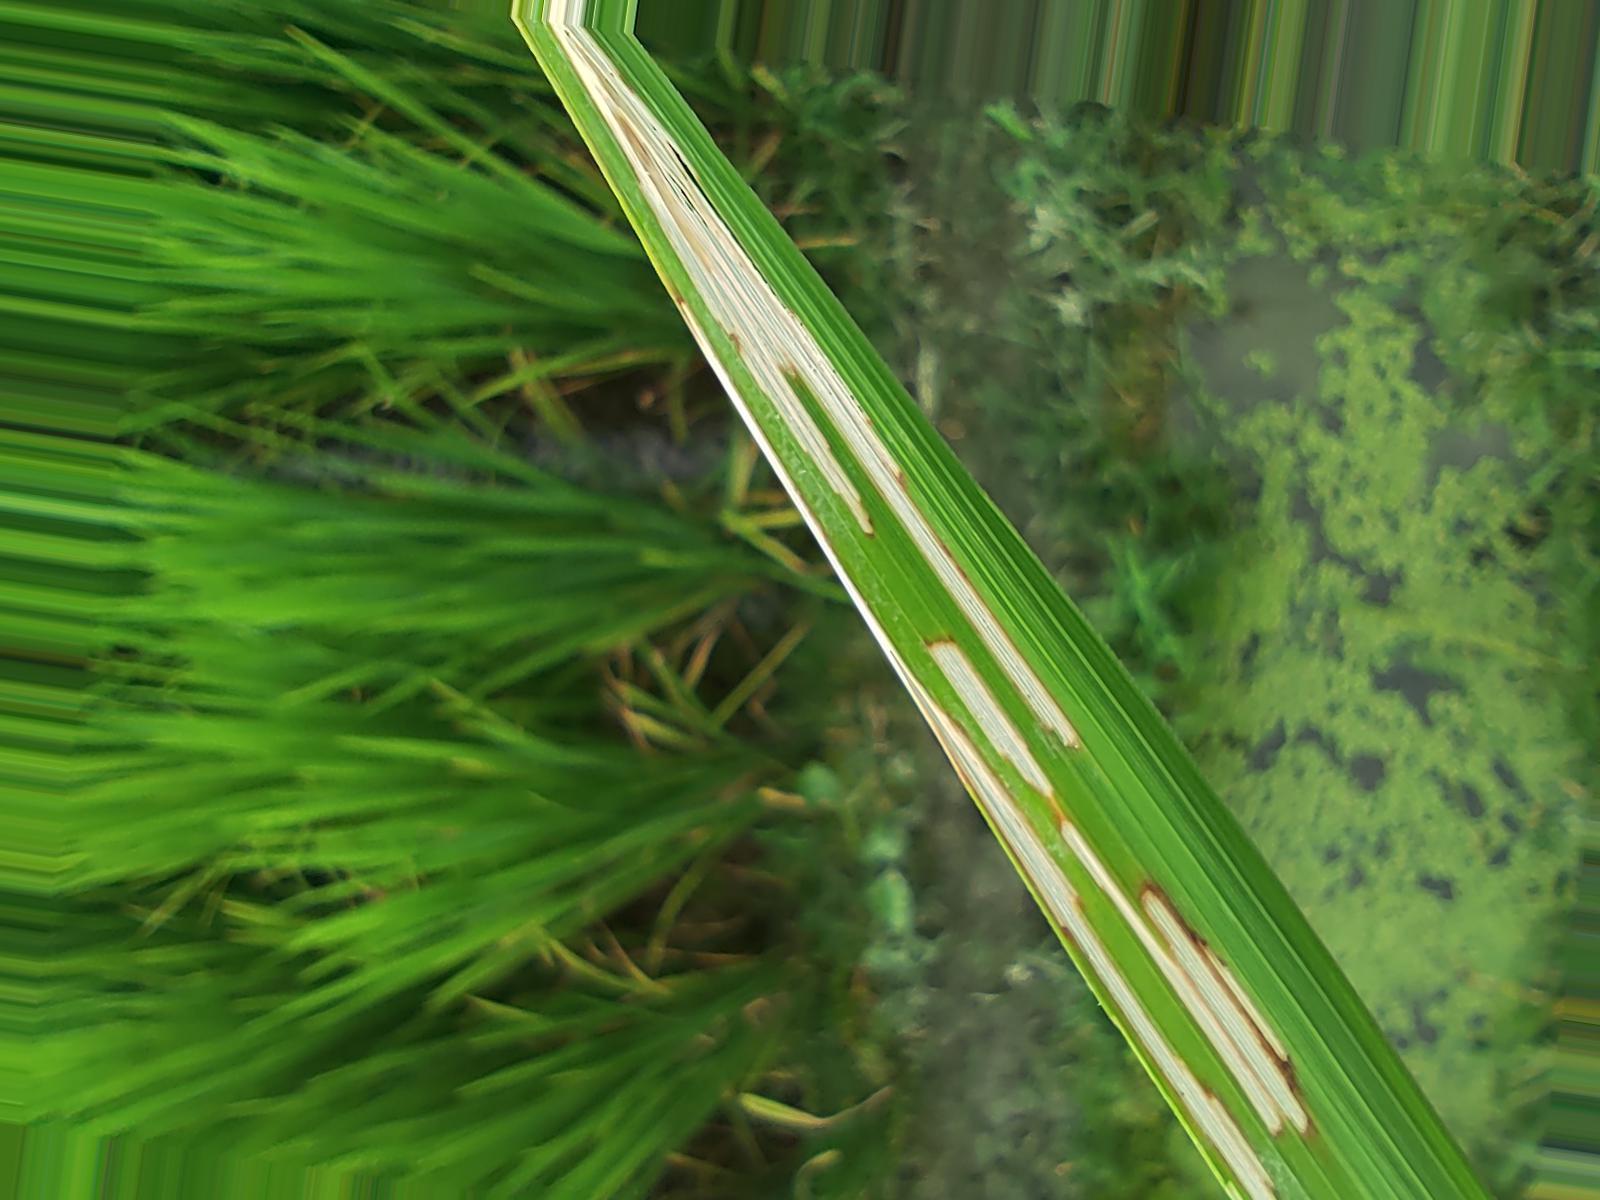
Nhãn: Sâu gai ( Hispa )